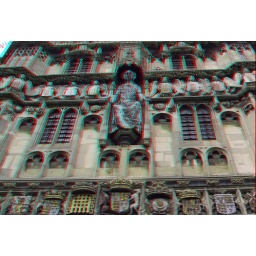
Canterbury Cathedral entrance in anaglyph 3D stereo red cyan glasses to view